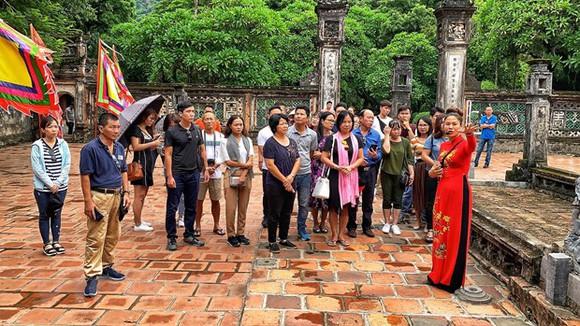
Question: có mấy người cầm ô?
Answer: có một người cầm ô